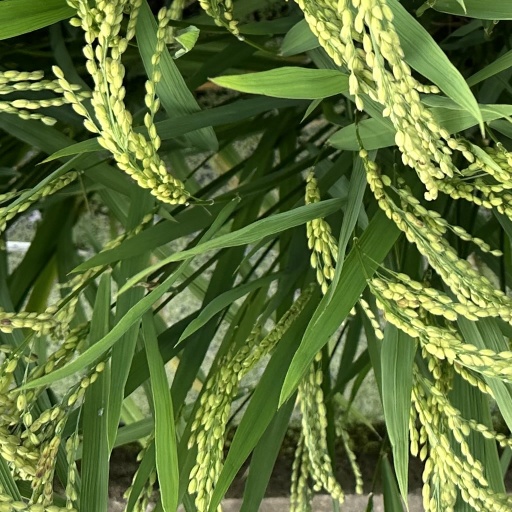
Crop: rice